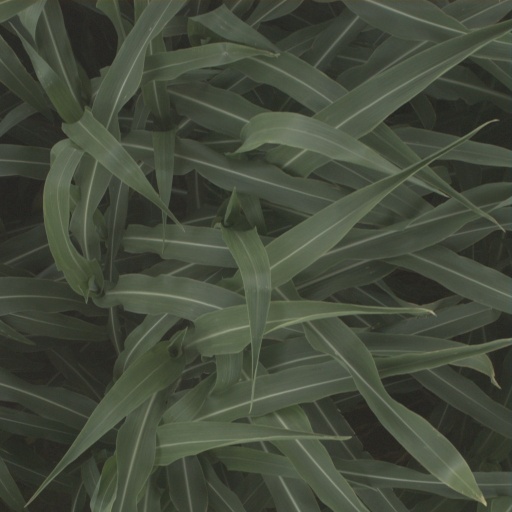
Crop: sorghum